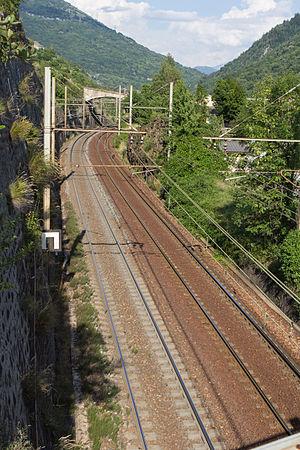
L'accident ferroviaire de Saint-Michel-de-Maurienne, qui s'est déroulé le 12 décembre 1917 dans les Alpes, est le plus grave accident ferroviaire survenu en France.